Yamaji Motoharu

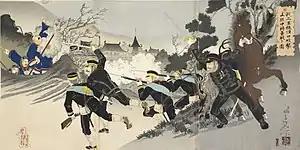
Lieutenant-General Yamaji leading the attack on Port Arthur (by , 1894

Viscount was a lieutenant general in the early Imperial Japanese Army during the First Sino-Japanese War. Soldiers under his command committed the Port Arthur massacre.